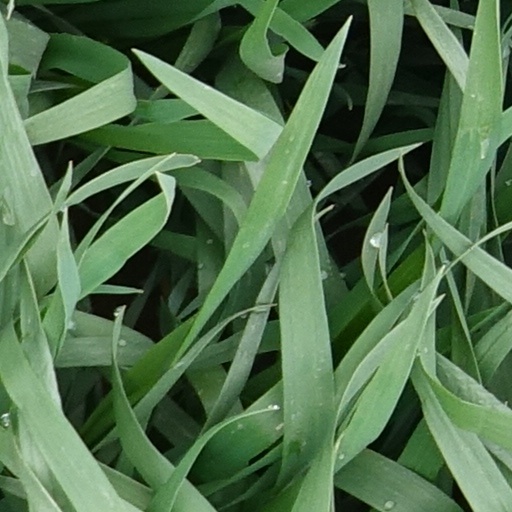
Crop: wheat